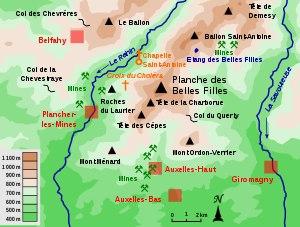
La Chaume du Querty ou des Carrons est une clairière anthropique, au sud du massif des Vosges, dans le Territoire de Belfort, et la commune d'Auxelles-Haut. Elle se trouve sur les contreforts méridionaux du massif du Ballon d'Alsace, entre 970 et 1050 mètres d'altitude, sur le versant sud du sommet de la Planche des Belles Filles.
La Planche des Belles Filles est un sommet du massif des Vosges méridionales culminant à 1 148 mètres d'altitude à la limite entre la Haute-Saône et le Territoire de Belfort, en région Bourgogne-Franche-Comté. Il domine la commune de Plancher-les-Mines, dans la vallée du Rahin. Son nom est issu d'une légende selon laquelle durant la guerre de Trente Ans les jeunes filles du village voisin se seraient suicidées pour échapper aux mercenaires suédois. Des gisements de minerais métalliques, formés il y a 40 millions d'années, sont exploités entre les XVᵉ et XVIIIᵉ siècles dans des mines creusées sur les flancs de la montagne. Pendant la Seconde Guerre mondiale, un millier de maquisards s'y réfugient avant de lancer un assaut dans la vallée.
Le ballon Saint-Antoine est un sommet secondaire du massif des Vosges méridionales, culminant à 1 128 mètres d'altitude, sur le versant nord de la Planche des Belles Filles.